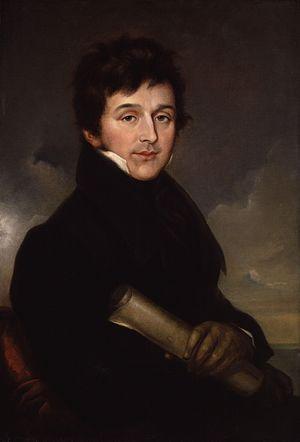
Charles Edward Horn, né le 21 juin 1786 et mort le 21 octobre 1849, est un compositeur, chef d'orchestre et chanteur anglais.